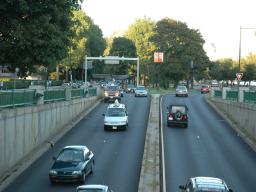
Label: Background_without_leaves